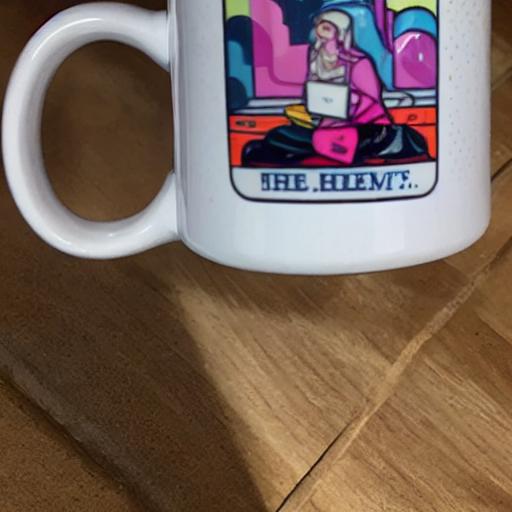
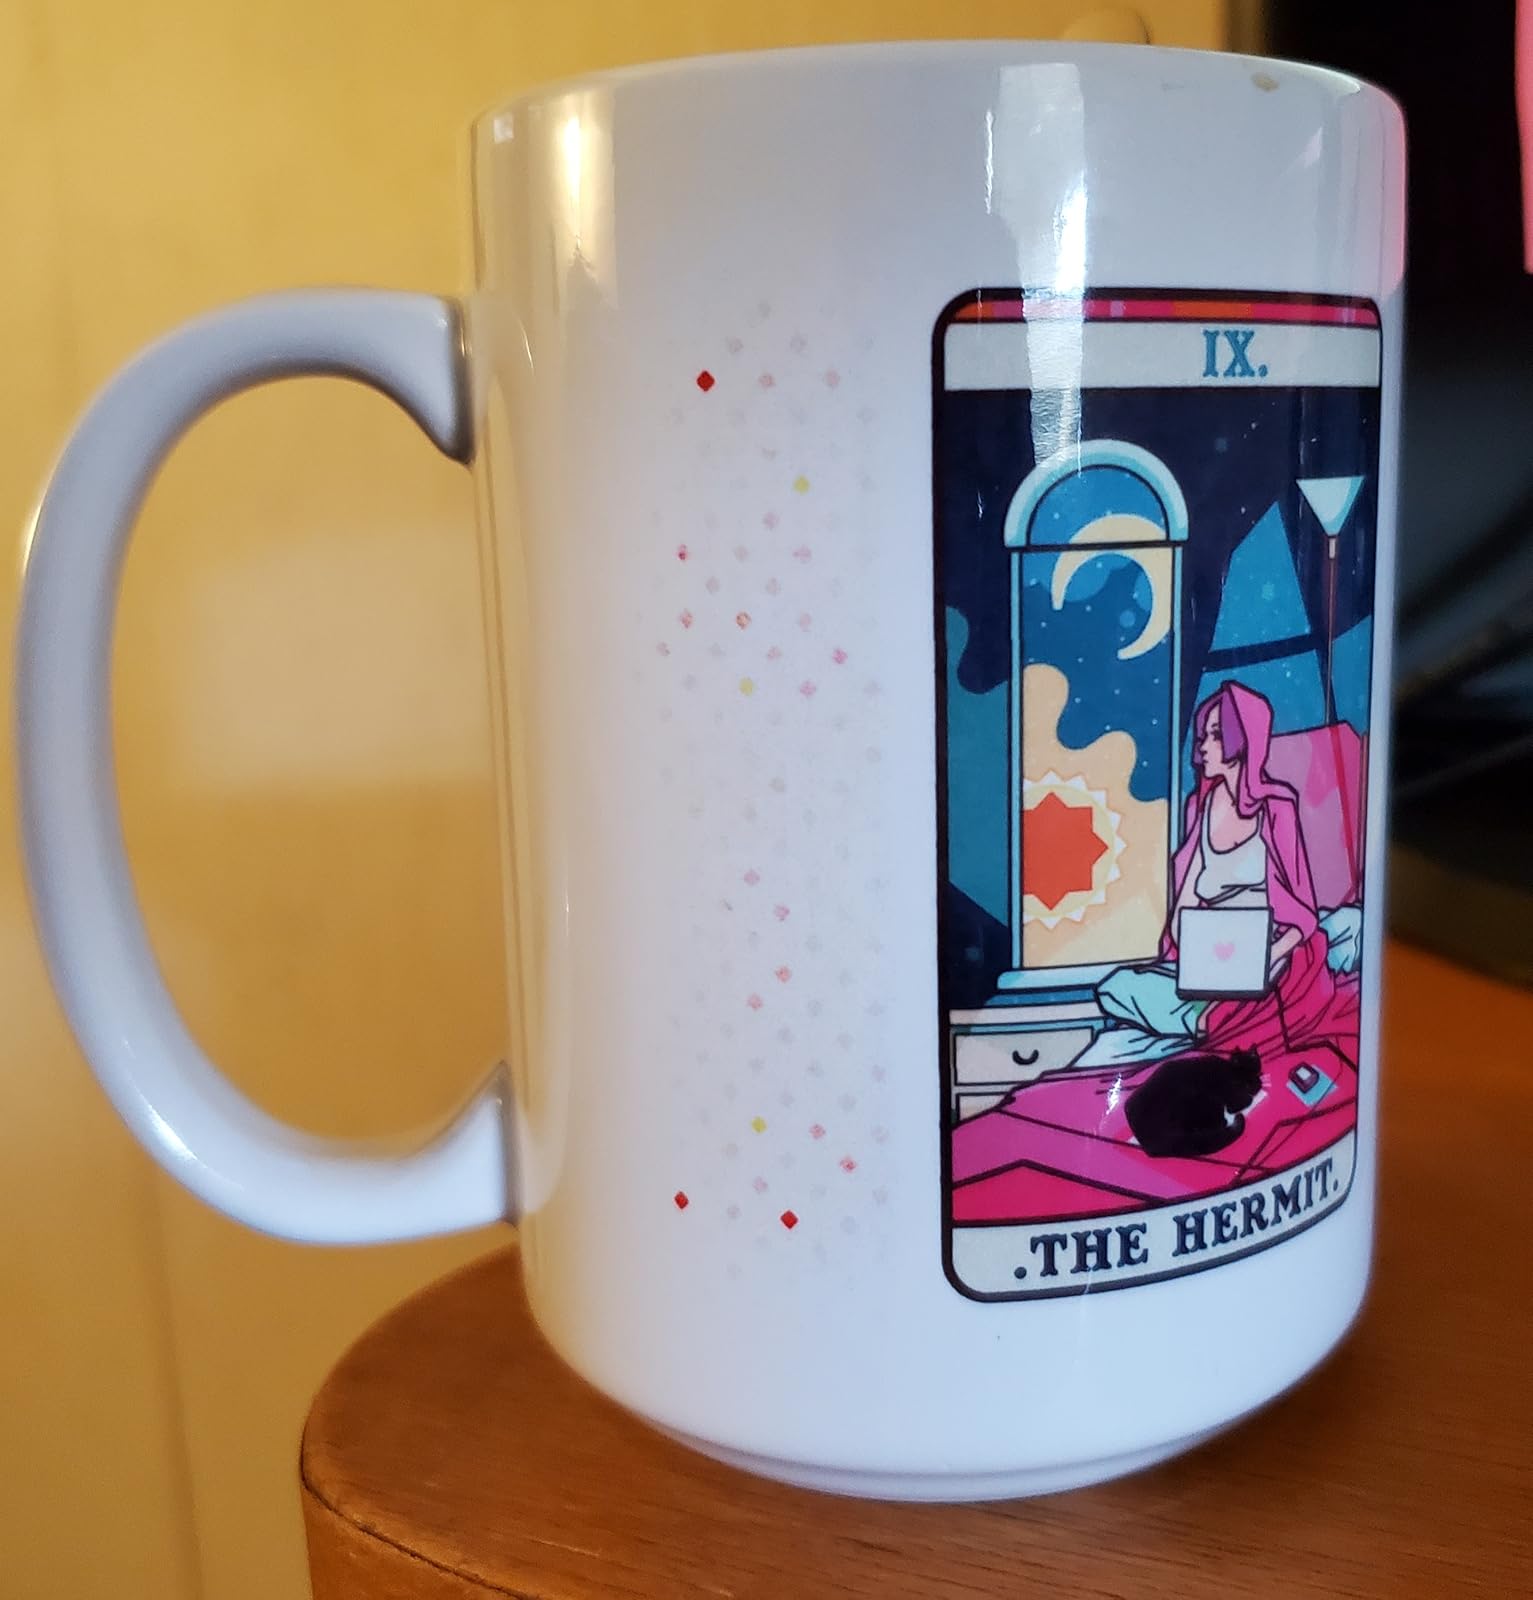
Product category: items_mug
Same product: no